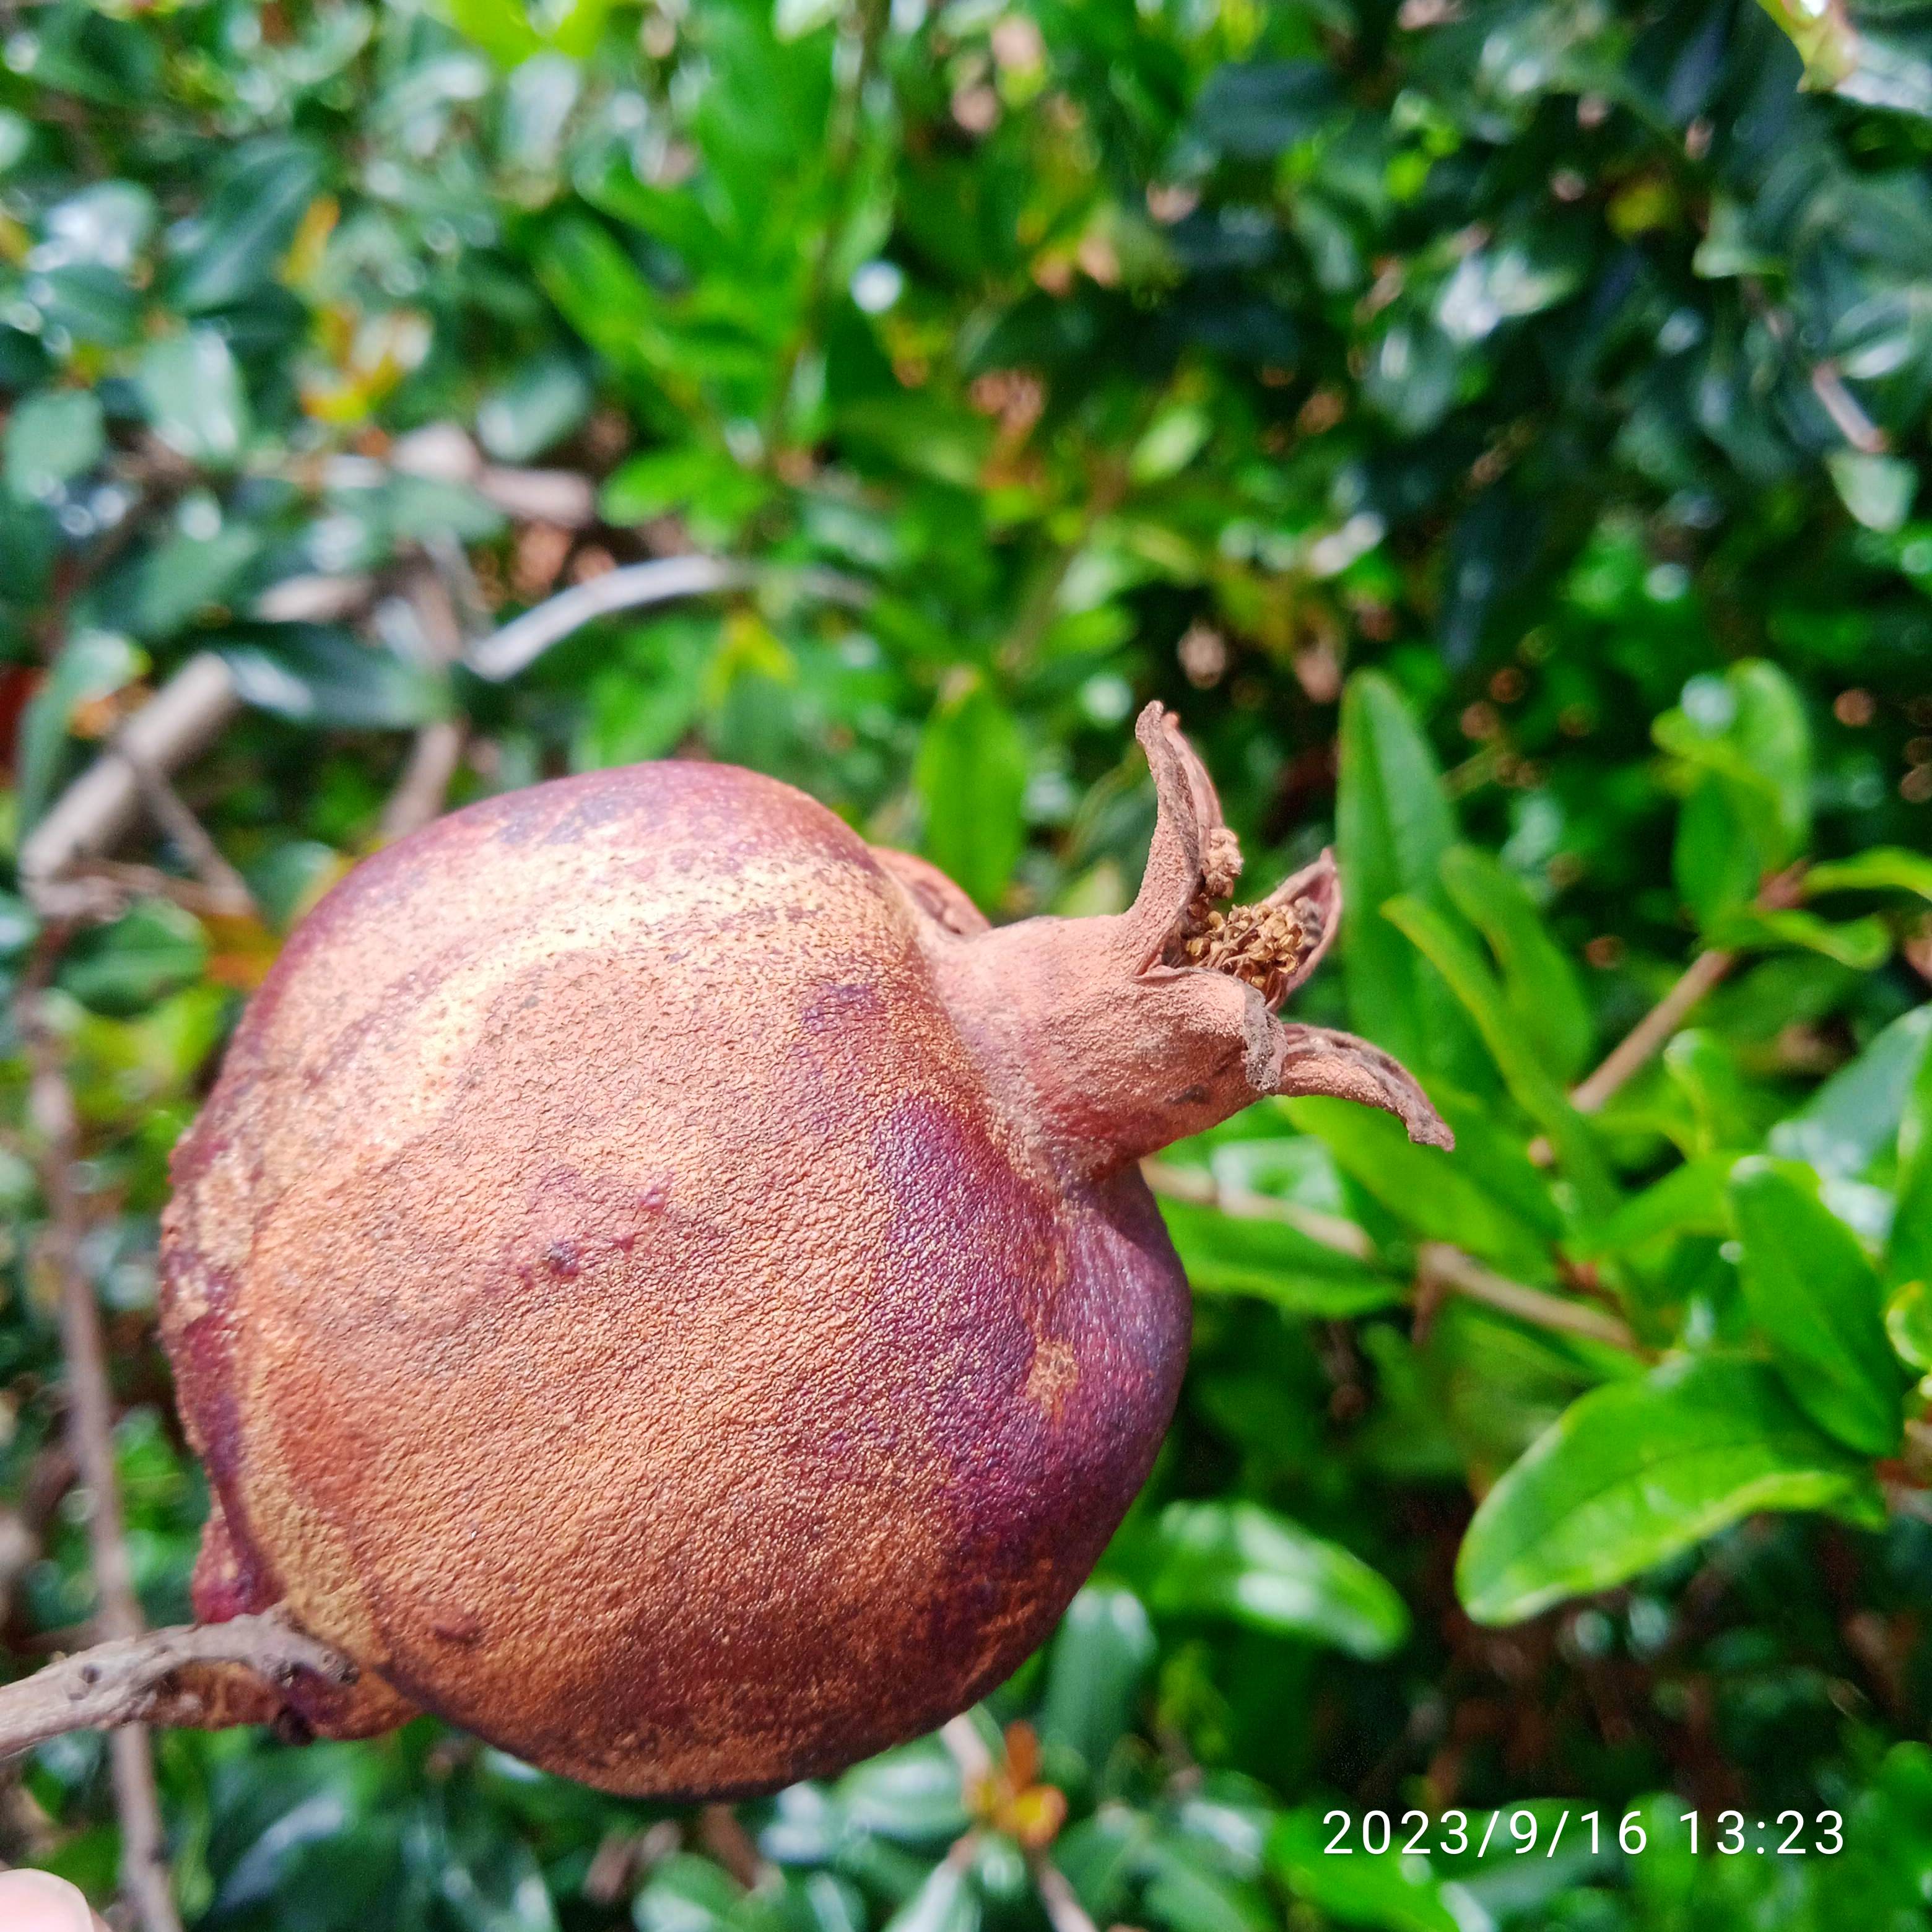
Label: Alternaria